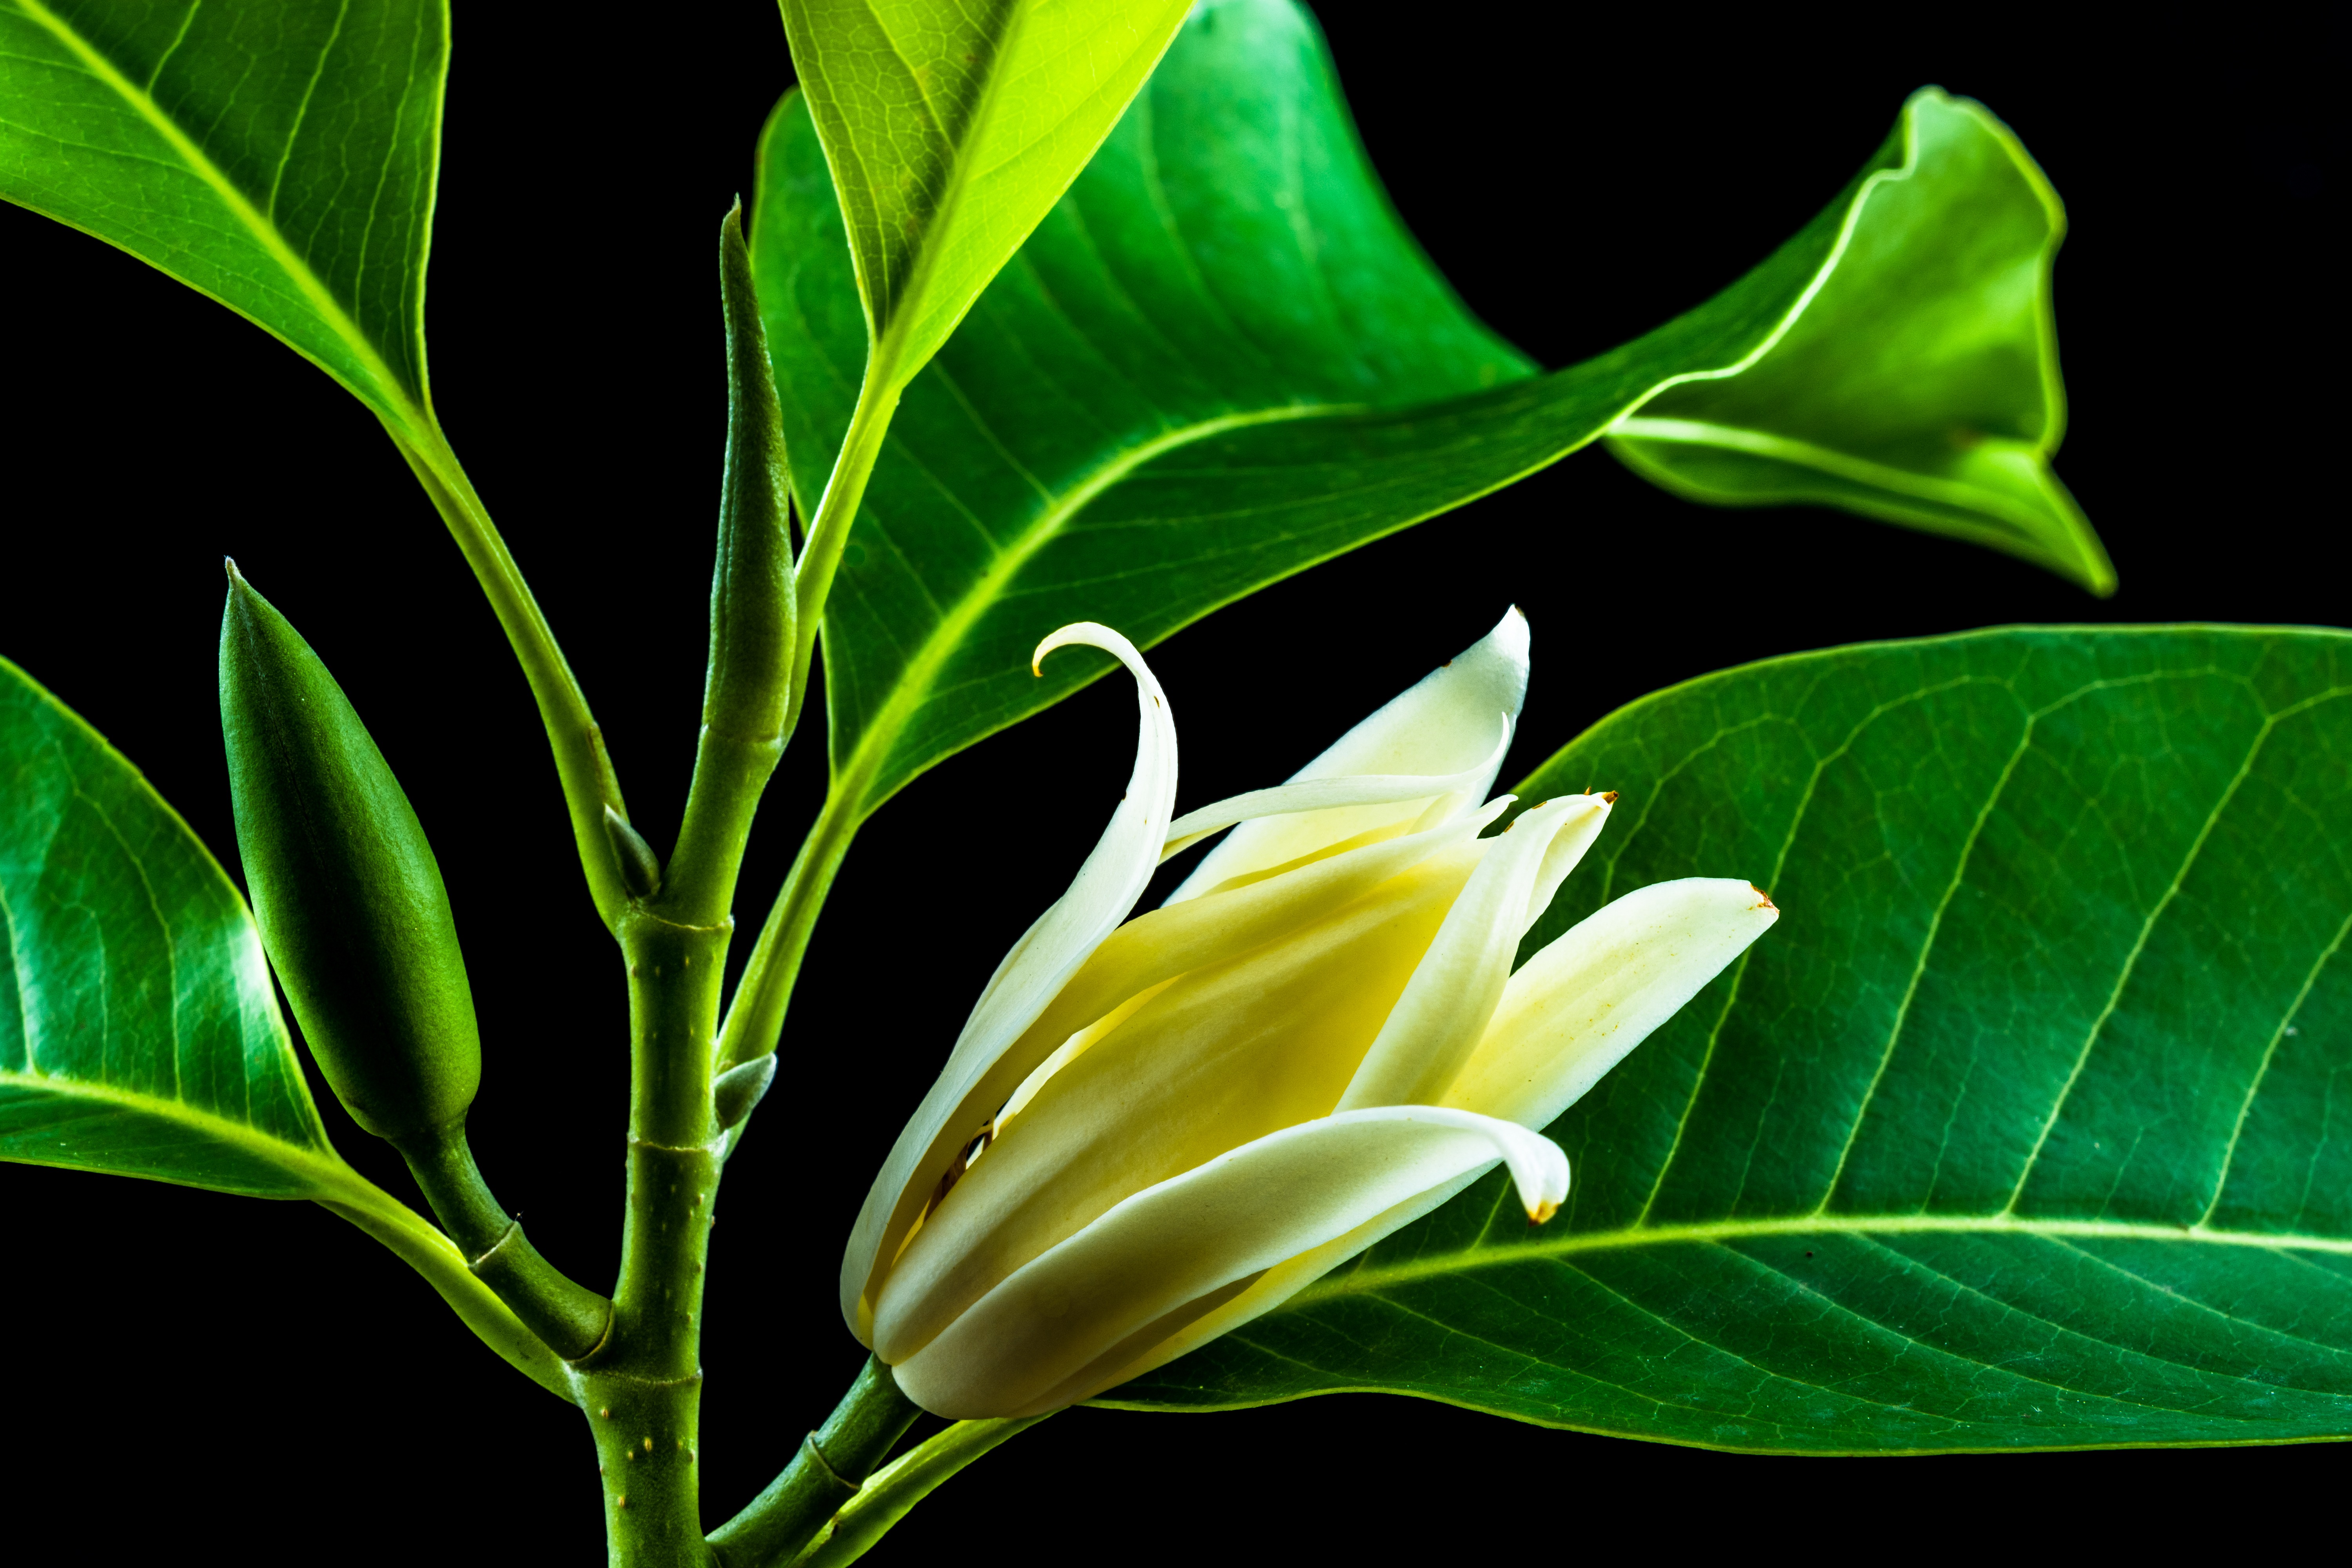
blossom, plant, leaf, flower, bloom, green, botany, yellow, flora, shrub, lily, bud, arum, flowering plant, white yellow, canna lily, plant stem, land plant, canna family, michelia champaca